The Lone Wolf in Mexico

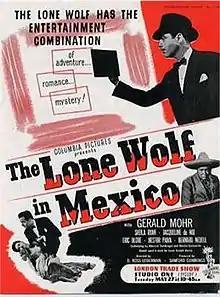
Theatrical release poster

The Lone Wolf in Mexico is a 1947 American black-and-white mystery-adventure film directed by D. Ross Lederman for Columbia Pictures. It features Gerald Mohr as the title character, detective Lone Wolf. Chronologically the third-to-last Lone Wolf film in Columbia's theatrical series, it was followed by "The Lone Wolf in London" later in 1947 and "The Lone Wolf and His Lady" in 1949.